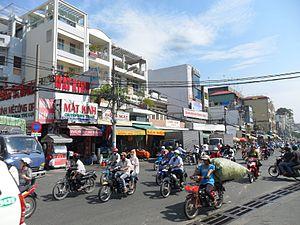
L'environnement au Viêt Nam est l'environnement du pays Viêt Nam, pays d'Asie.
Le Viêt Nam, Viet Nam, Vietnam ou Viêtnam, en forme longue la république socialiste du Viêt Nam, est un pays d'Asie du Sud-Est situé à l'est de la péninsule indochinoise. Il partage ses frontières avec la Chine au nord, le Laos au nord-ouest et le Cambodge au sud-ouest. Sa capitale est Hanoï. La langue officielle est le vietnamien et la monnaie le dong. C'est un État communiste à parti unique, dirigé par le Parti communiste vietnamien depuis 1975.
Cholon est un quartier de Hô-Chi-Minh-Ville, au Viêt Nam.